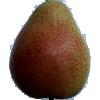
Label: pear_forelle